Culture of Austria

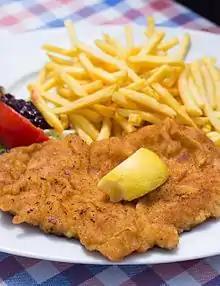
Wiener schnitzel

Alpine pastures amount to a quarter of the farmland in Austria, where around 500,000 cattle were taken care of by 70,000 farmers at 12,000 sites.